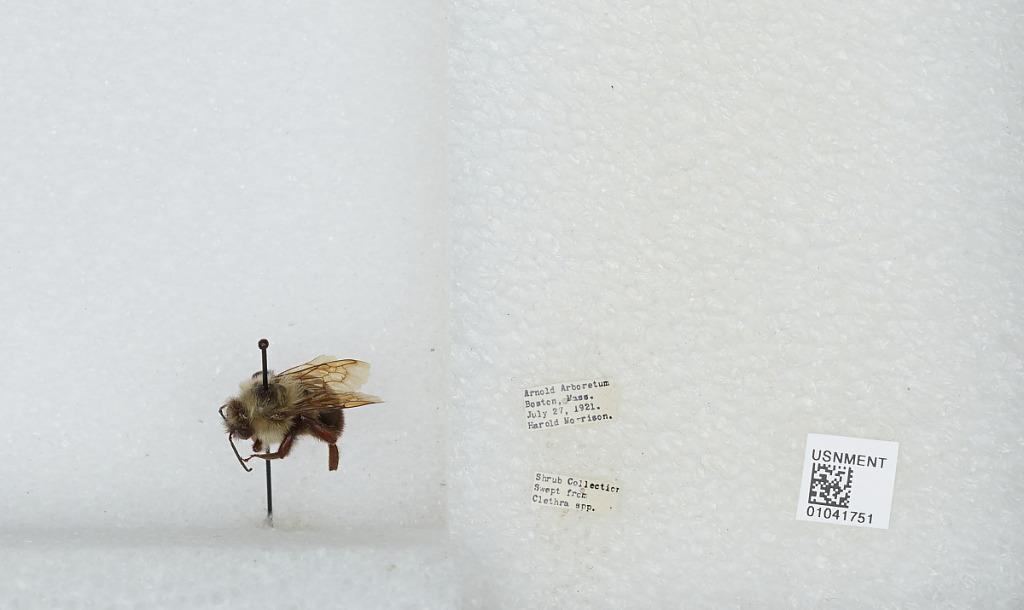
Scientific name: Bombus sp.
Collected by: H. Morrison
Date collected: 1921-7-27
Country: United States
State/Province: Massachusetts
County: Suffolk
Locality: Arnold Arboretum, Boston
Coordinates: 42.2978, -71.1228